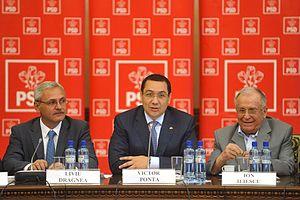
Ion Iliescu, né le 3 mars 1930 à Oltenița, est un homme d'État roumain.